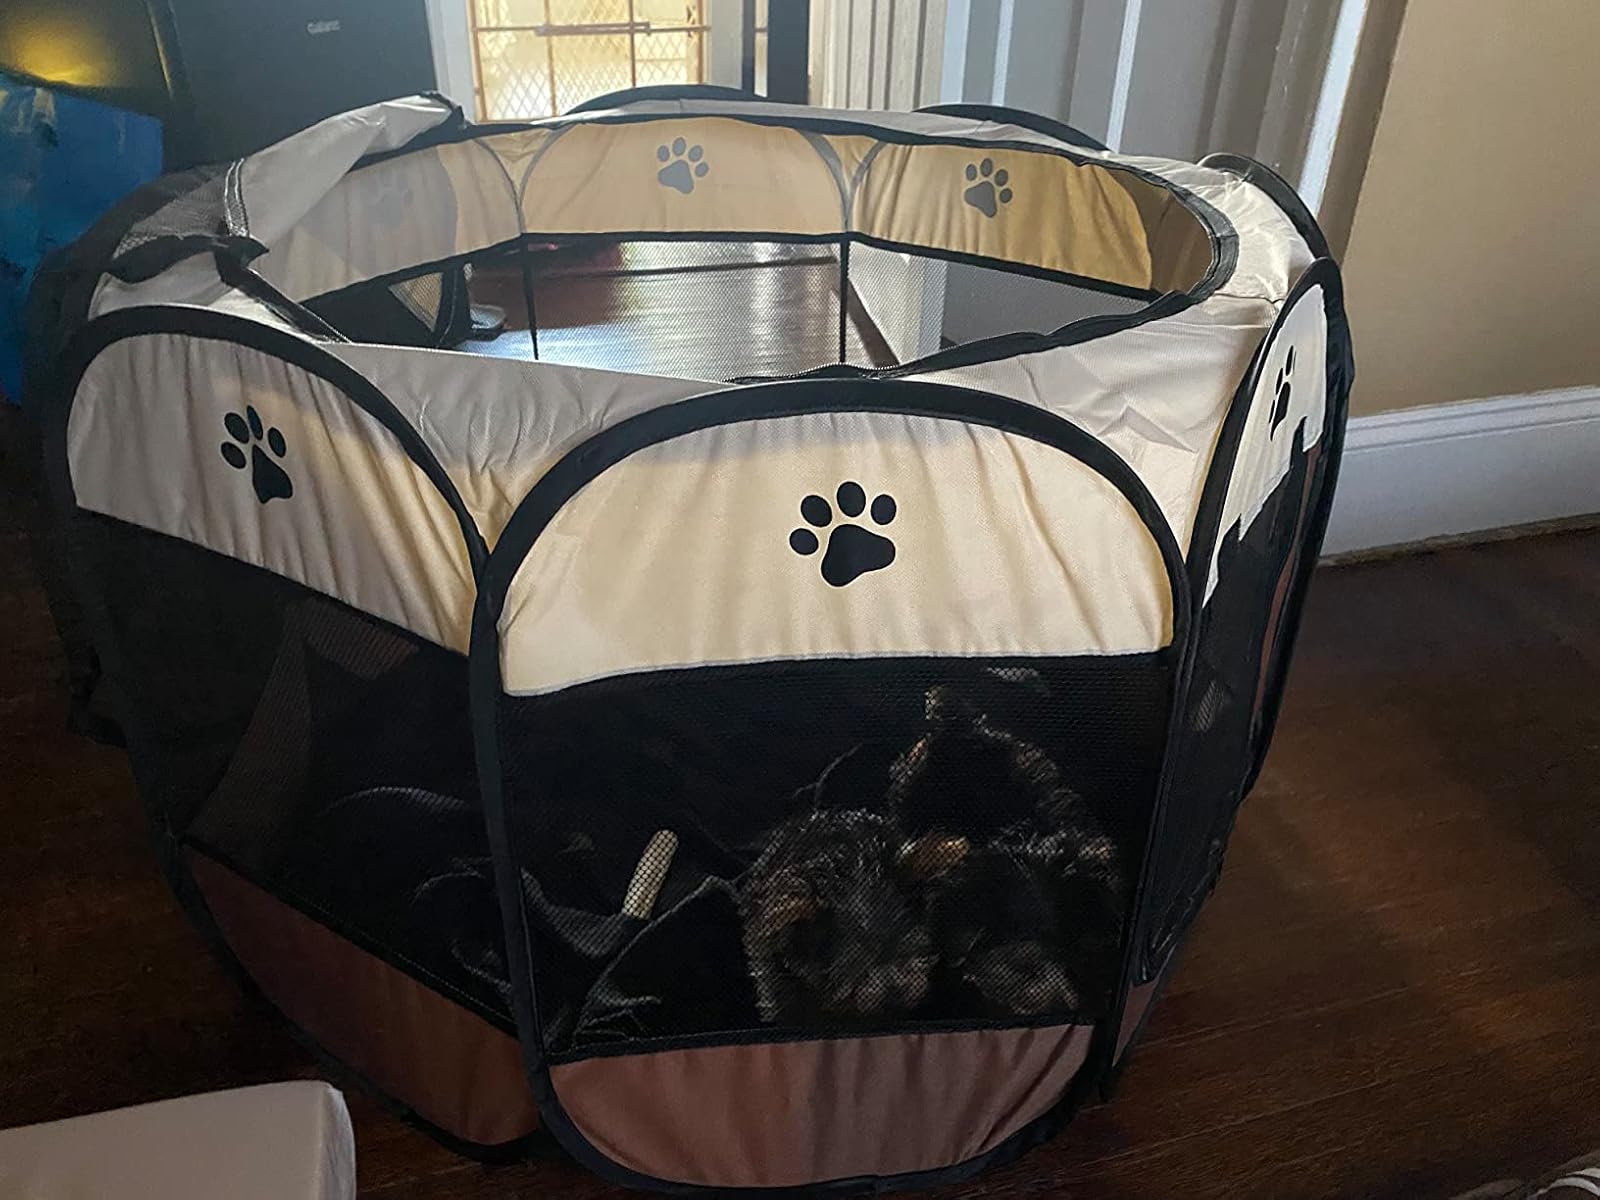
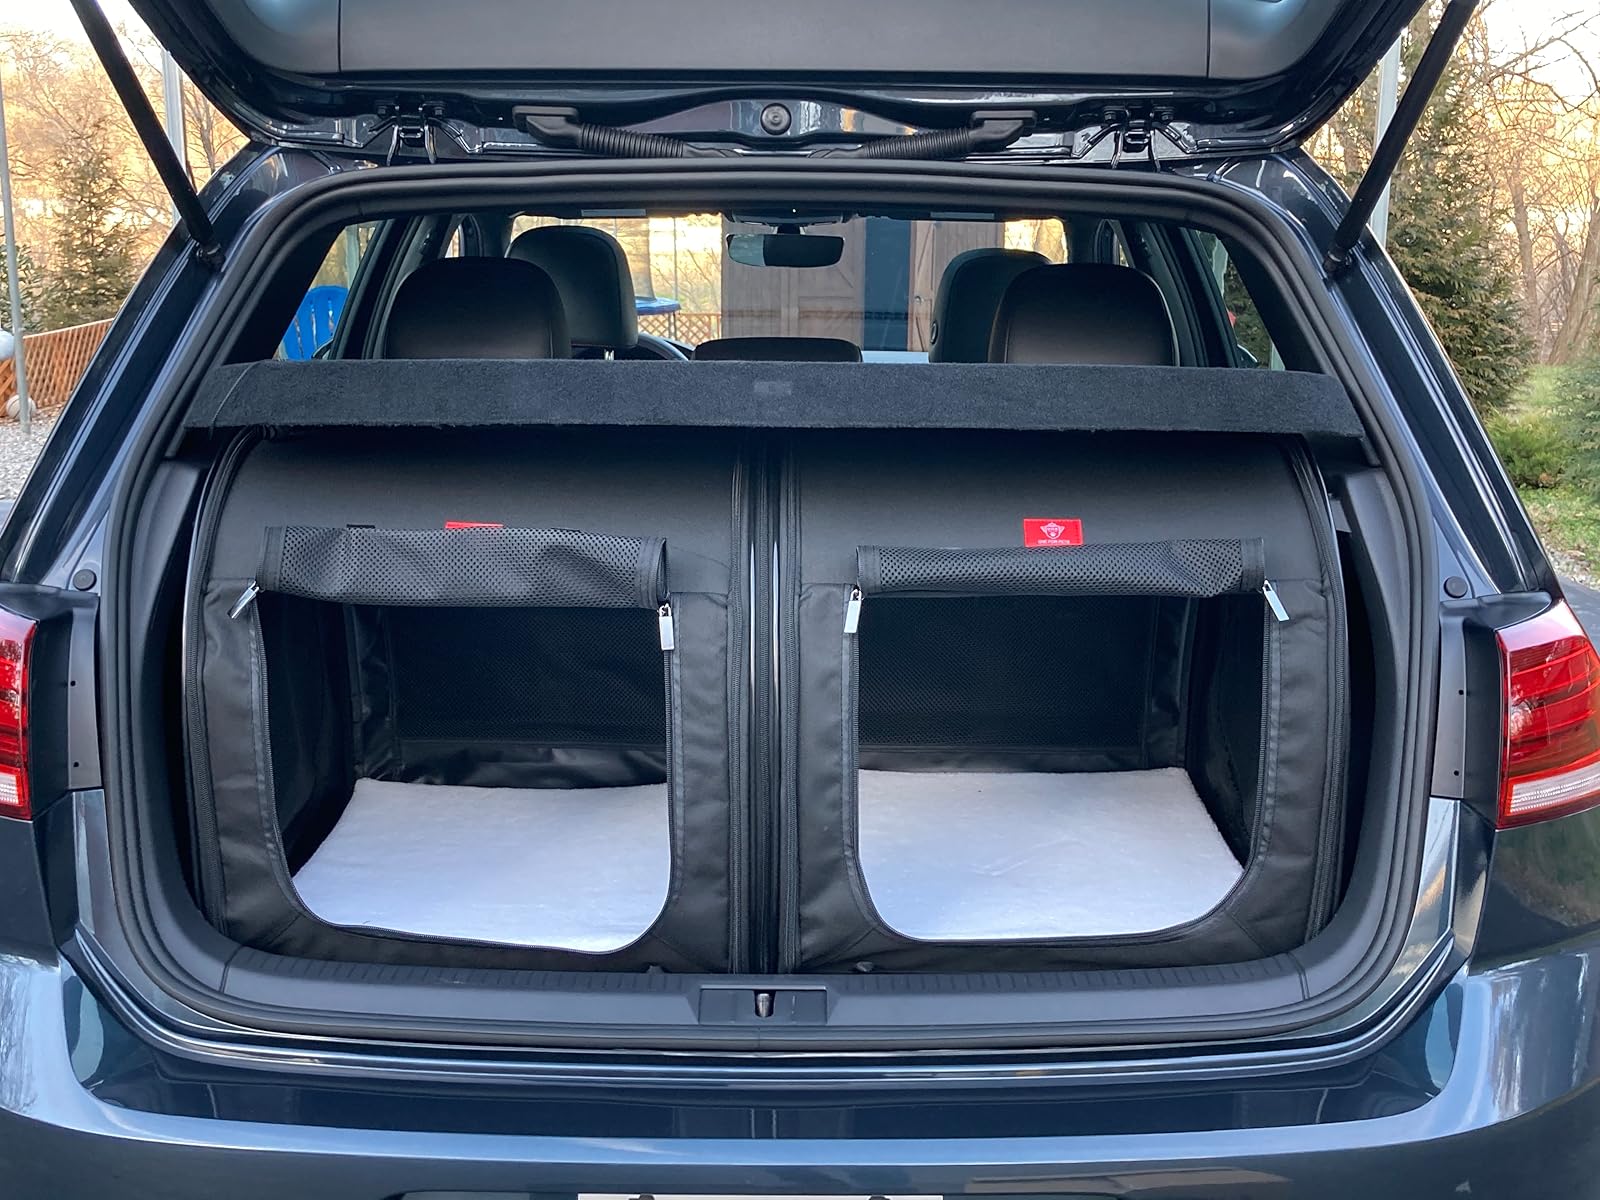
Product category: items_kennel
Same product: no